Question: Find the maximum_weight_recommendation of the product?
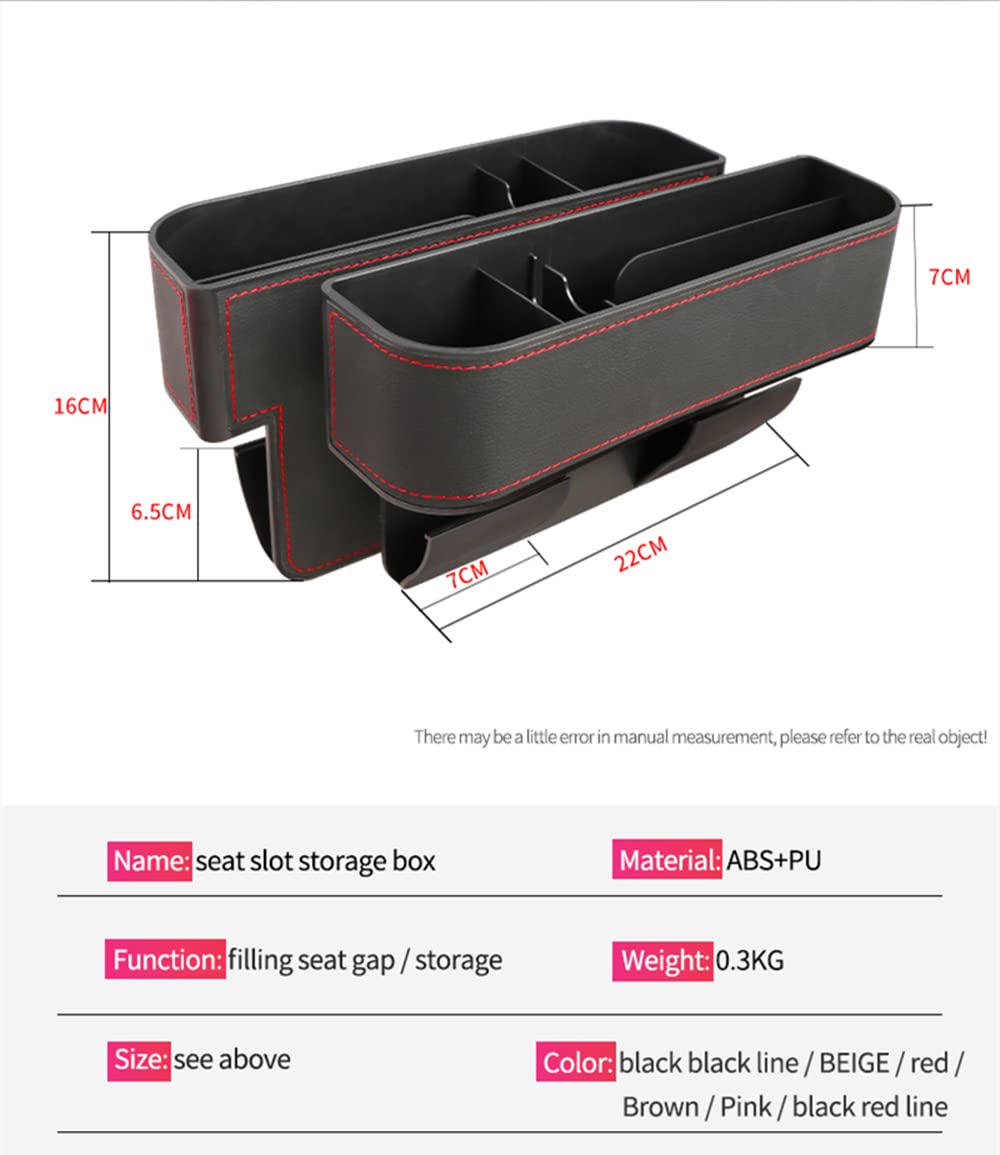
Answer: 0.3 kilogram